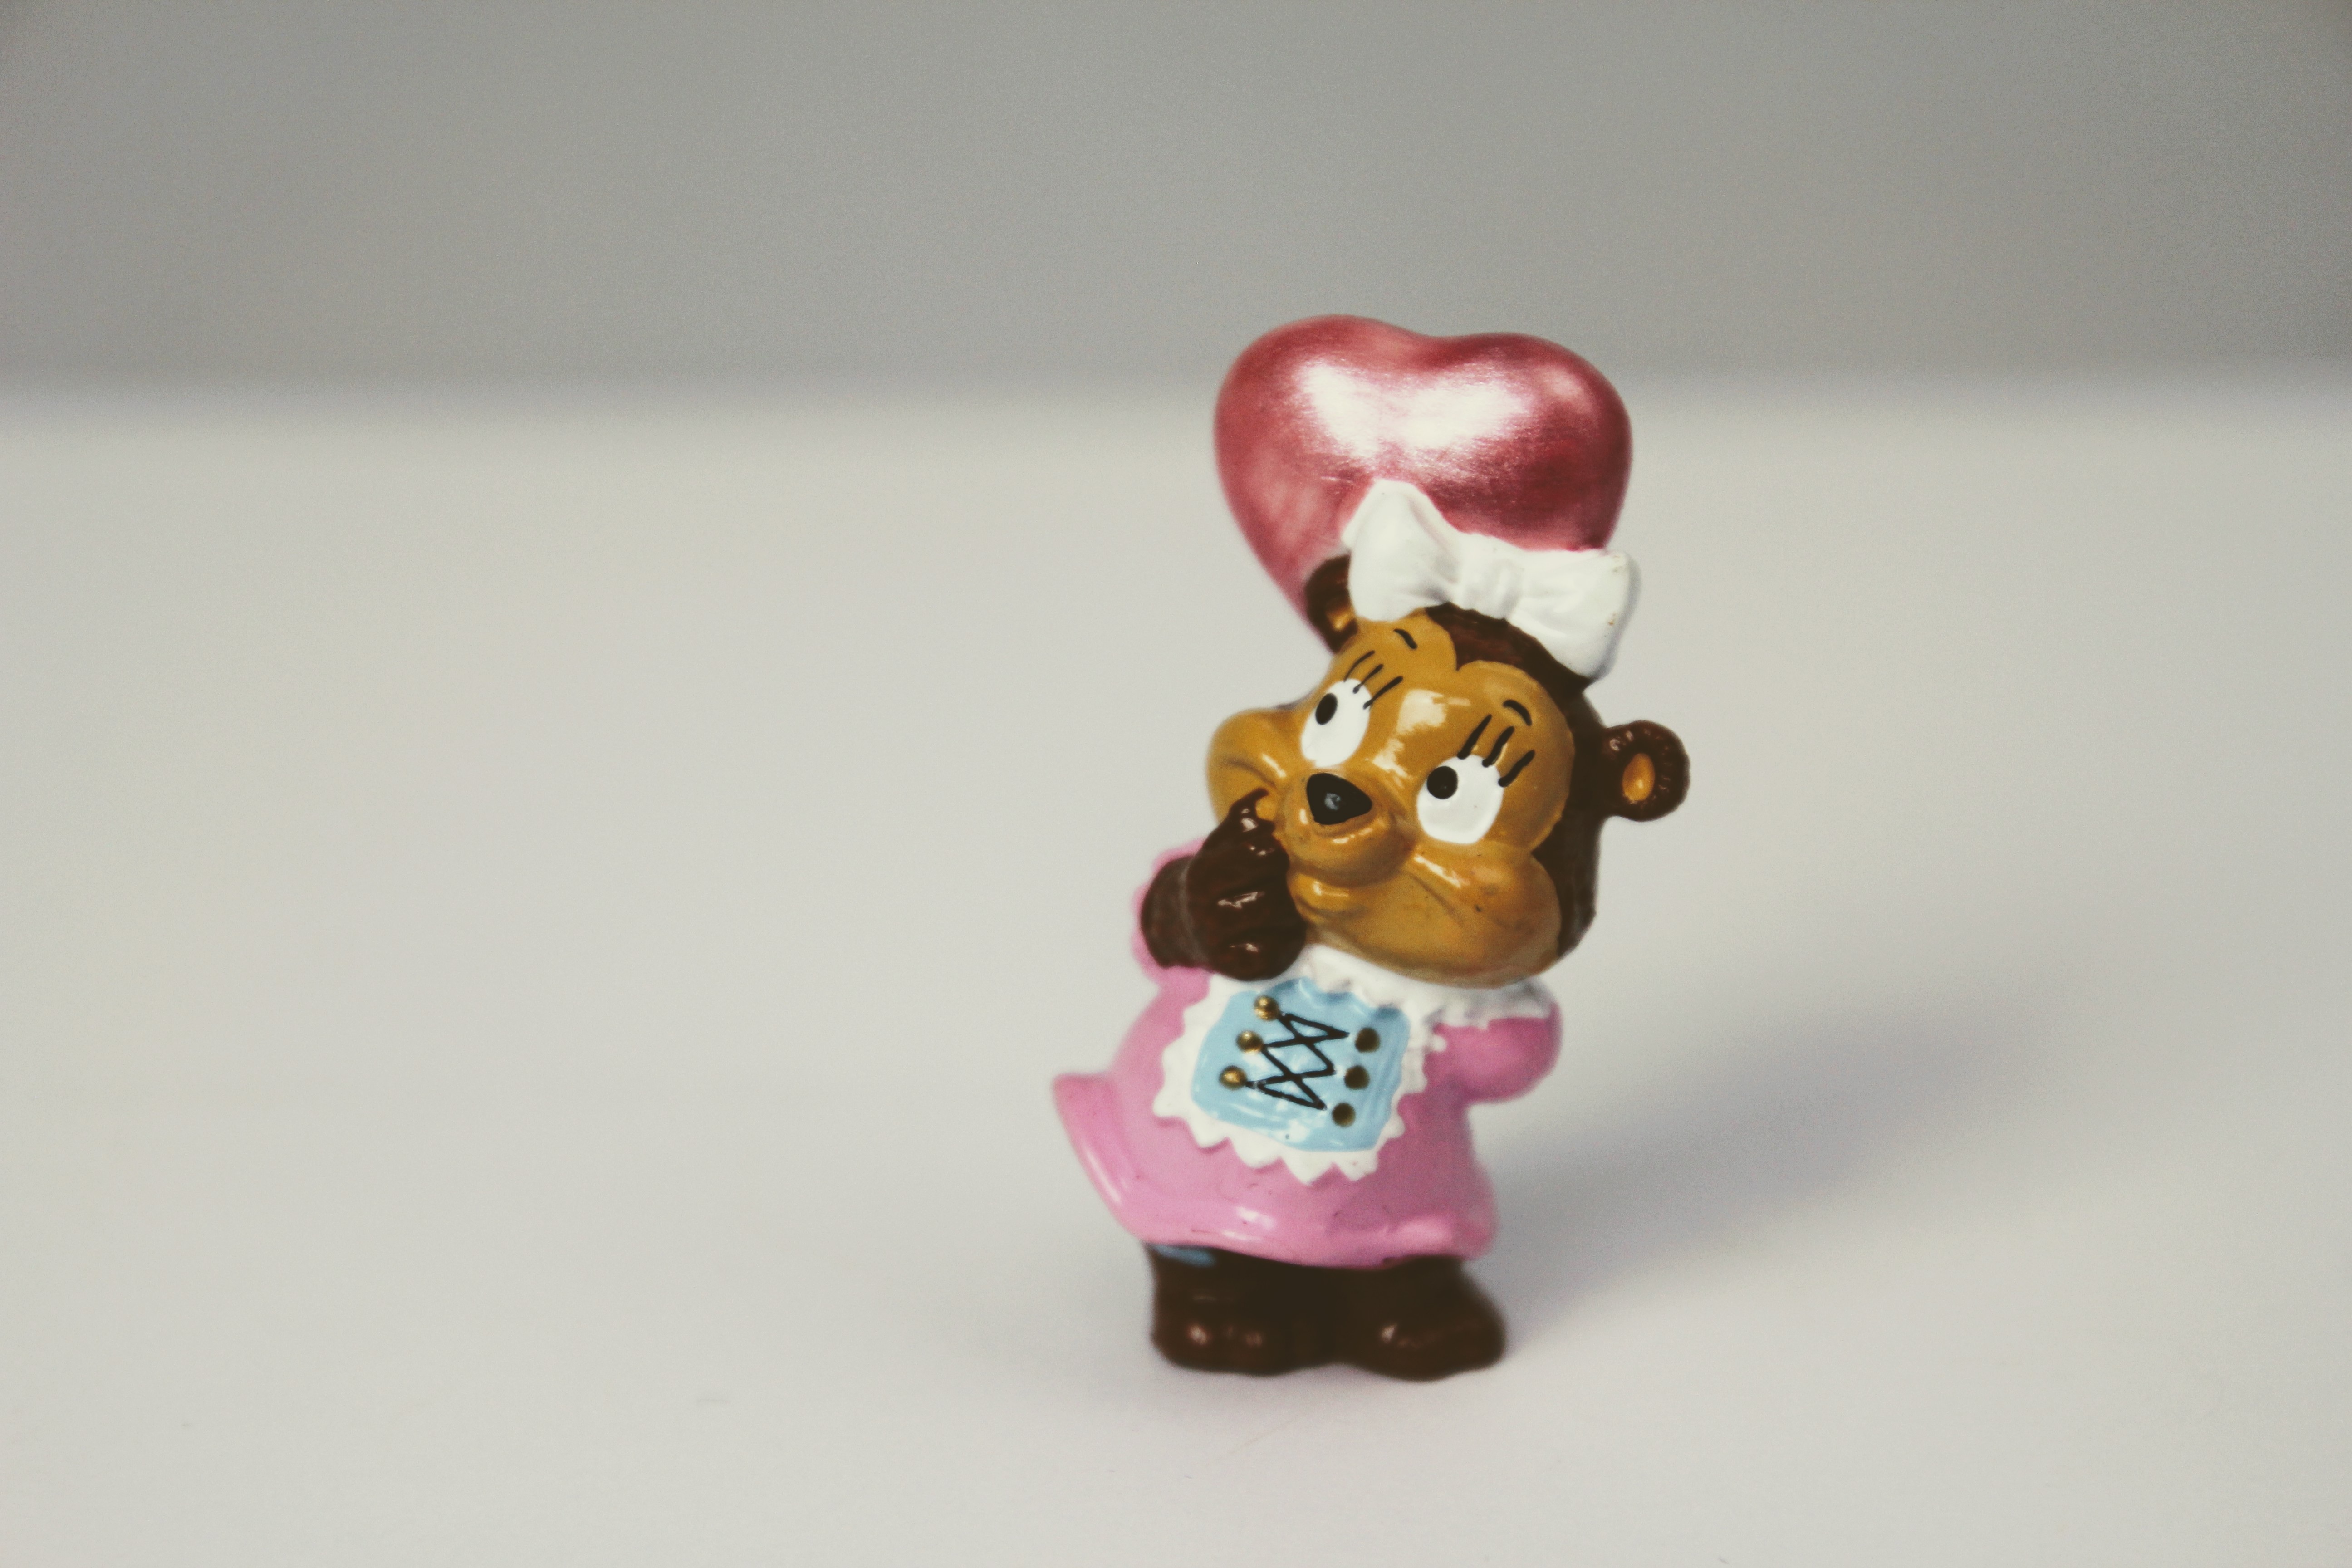
love, heart, pink, toy, material, miniature, art, figurine, toys, sweetness, heart balloon, berraschungseifigur